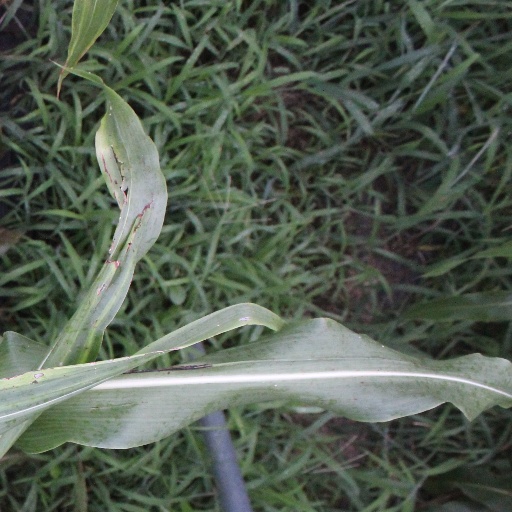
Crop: sorghum